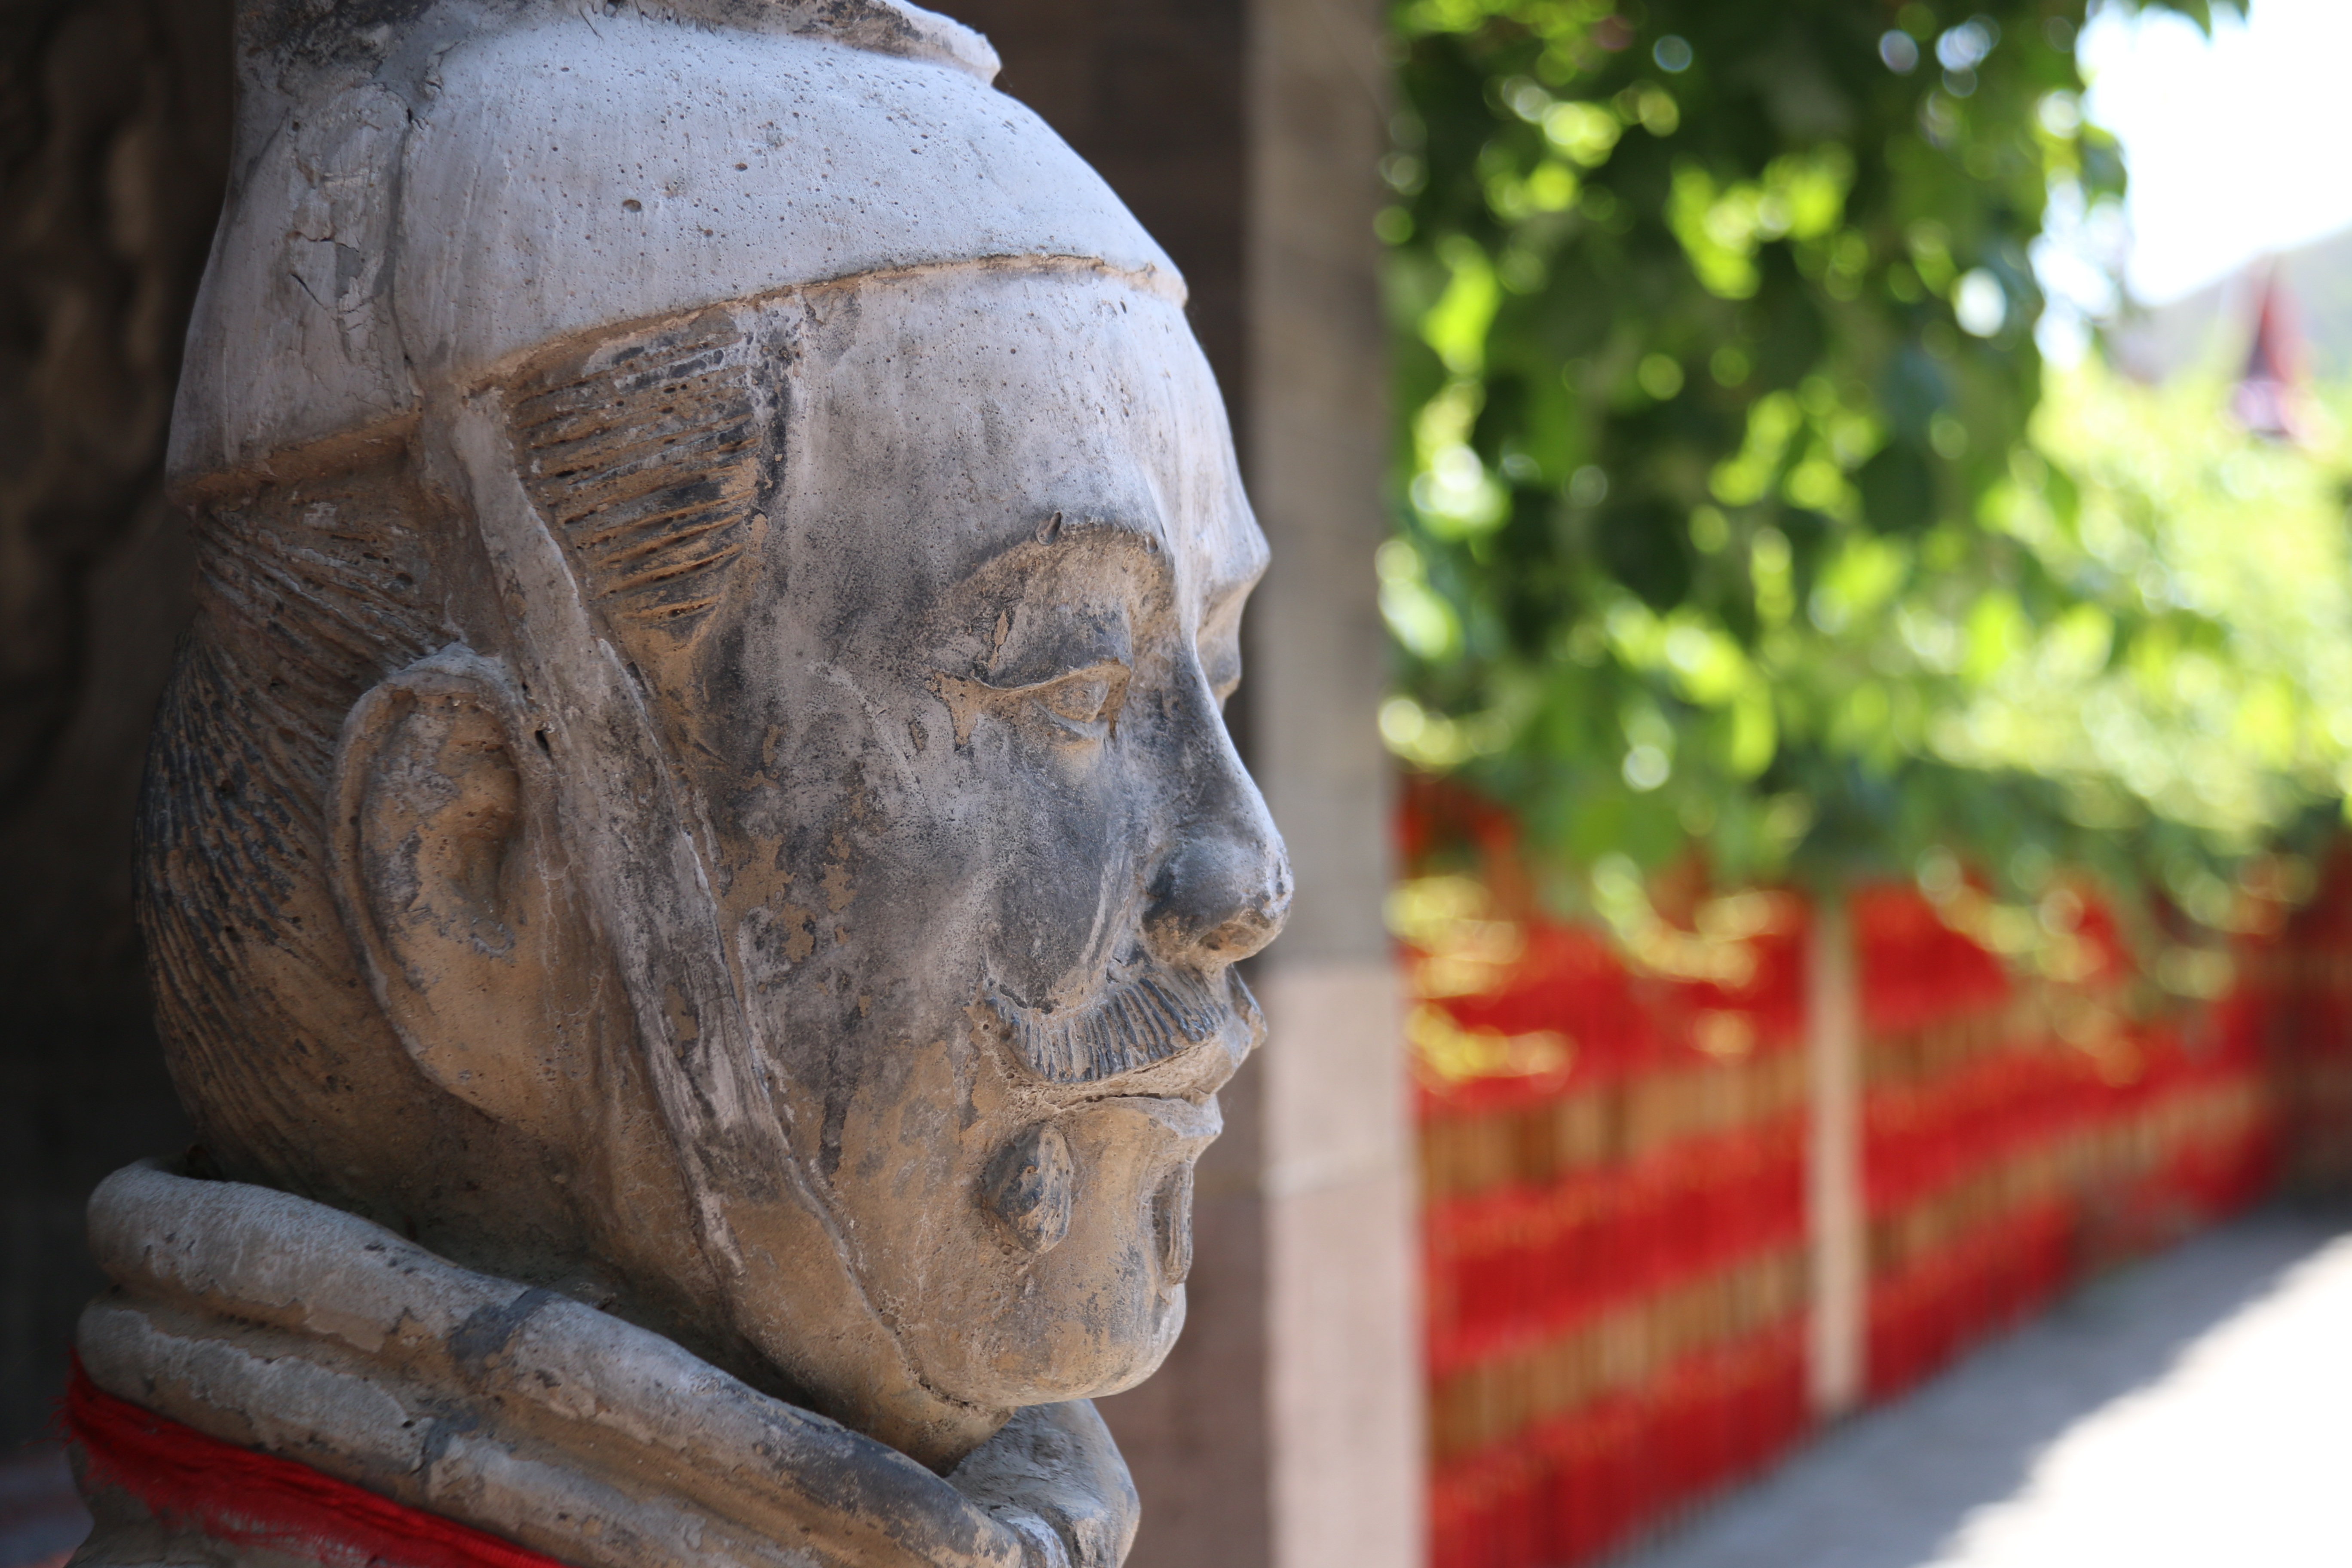
old, wall, stone, monument, travel, asian, statue, chinese, color, asia, ancient, landmark, historic, tourism, sculpture, art, great, dress, temple, beijing, head, culture, history, carving, china, warrior